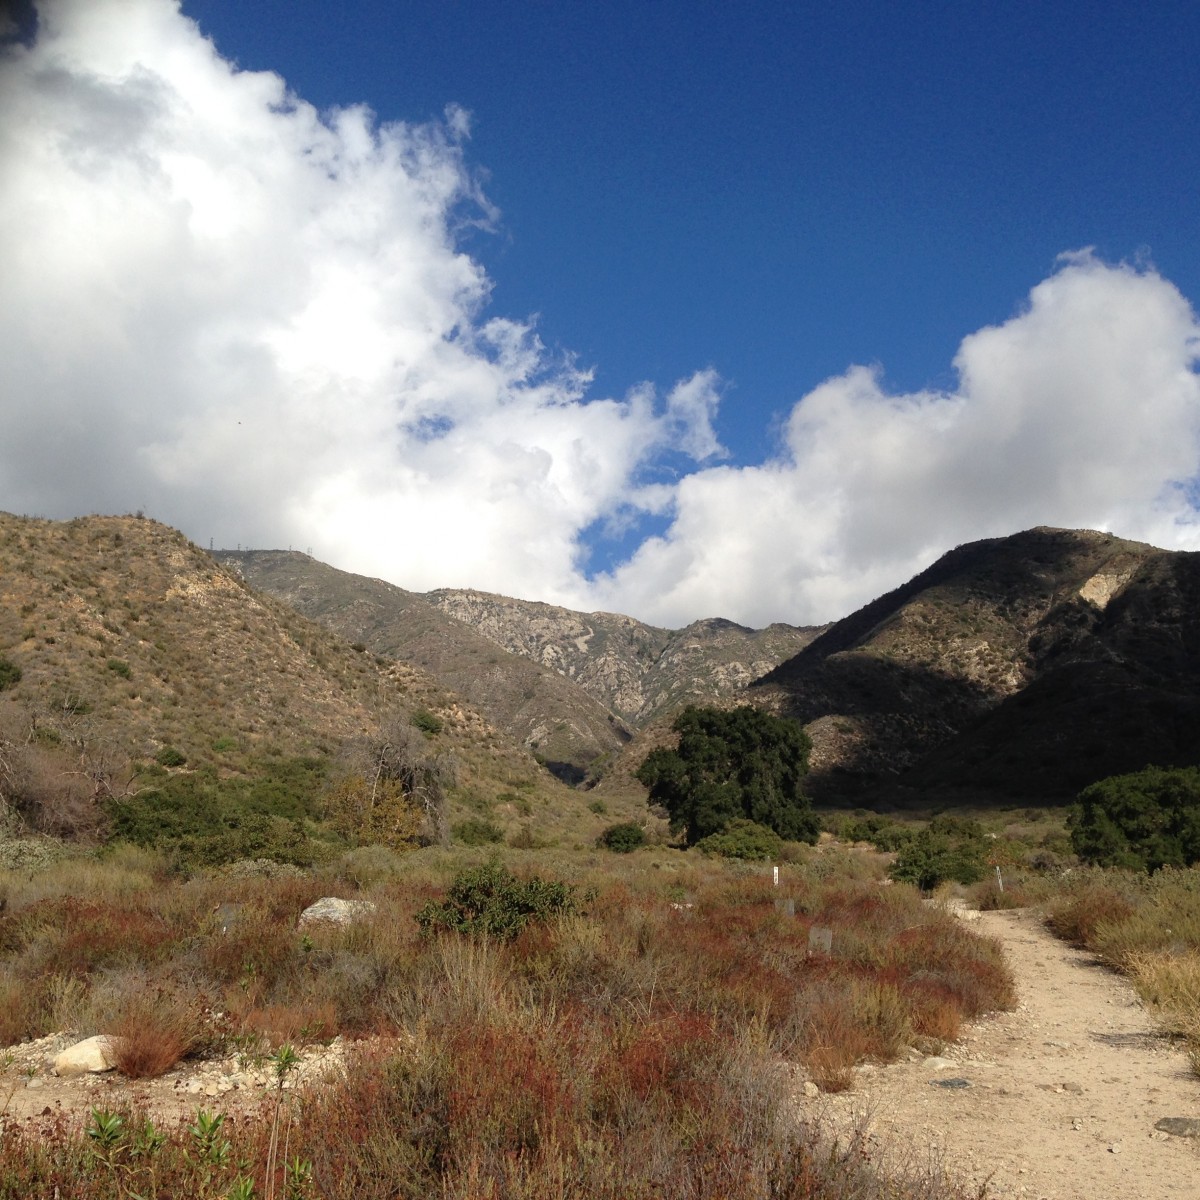
Tags: nature, wilderness, walking, cloud, trail, hill, adventure, valley, mountain range, highland, ridge, geology, badlands, plateau, fell, loch, ecosystem, landform, mountain pass, geographical feature